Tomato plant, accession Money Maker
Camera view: horizontal (90 deg, fisheye); turntable rotation: 60 degrees
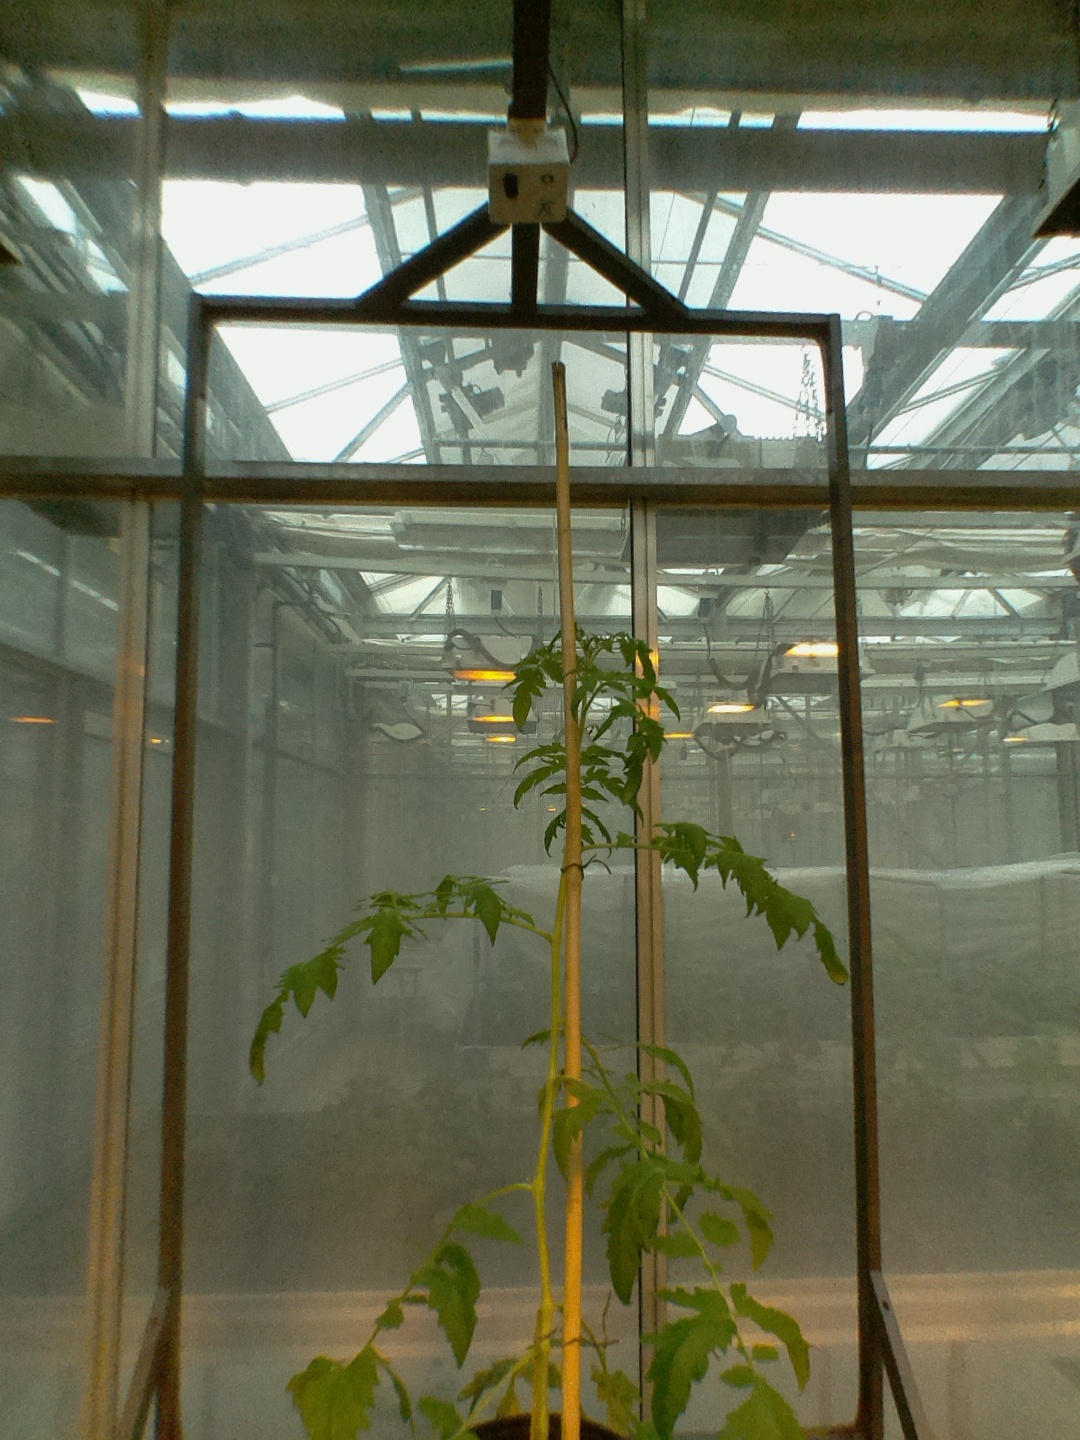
BBCH growth stage 60: First flowers open